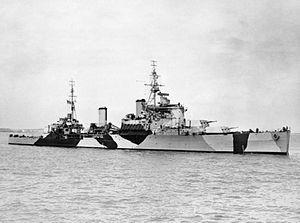
Le HMS Jamaica était un croiseur léger de classe Crown Colony de la Royal Navy, dont le nom provient de l'île de la Jamaïque, qui était encore une possession britannique lorsque le navire fut construit à la fin des années 1930.
La classe Crown Colony était une classe de croiseurs légers de la Royal Navy nommés d'après les colonies de la Couronne de l'Empire britannique. Les huit premiers navires construits sont regroupés dans une sous-classe appelée Fidji, tandis que les trois derniers, construits selon une conception légèrement modifiée, sont regroupés dans la sous-classe Ceylon.